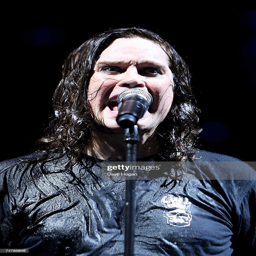
heavy metal artist performs on stage during the sole concert .